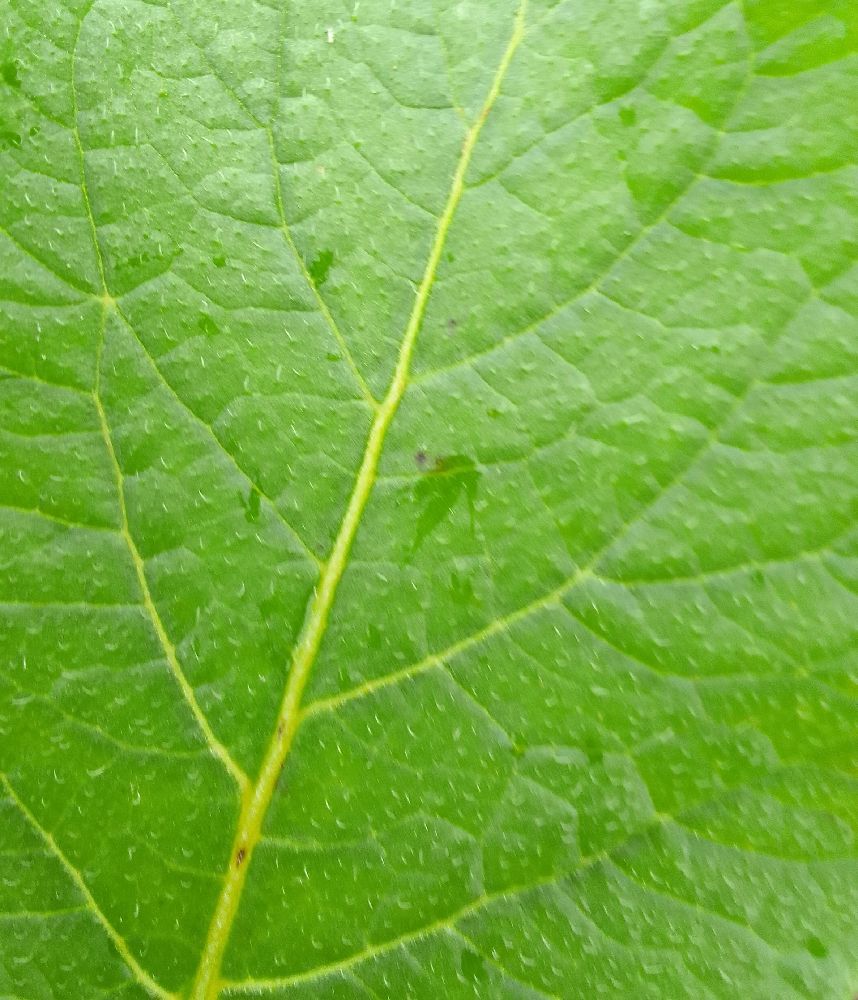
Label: Healthy